Aerial application

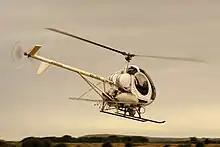
A Schweizer S269C fitted with spraying booms

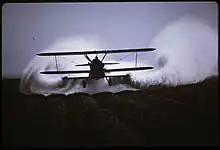
Altitude and wind affect dispersion

Aerial application, or crop dusting, involves spraying crops with crop protection products from an agricultural aircraft. Planting certain types of seed are also included in aerial application. The specific spreading of fertilizer is also known as "aerial topdressing "in some countries. In the USA in 2018 about 25% of pesticides used on commercial farms, and about 100% of forestry products are applied aerially. The European Union have severely limited aerial application of pesticides in 2009 and other products because of environmental and public health hazards like spray drift.